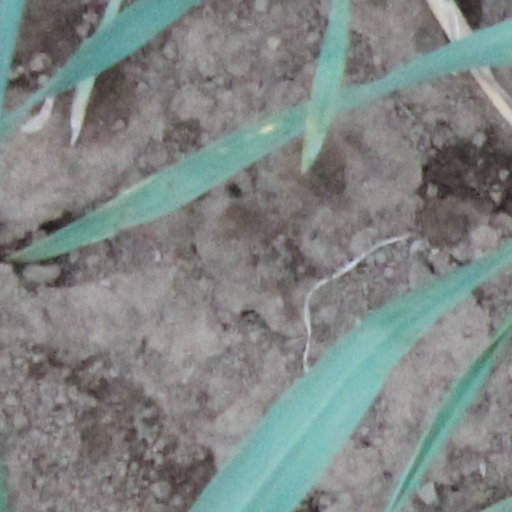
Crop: wheat